KRC Genk in European football

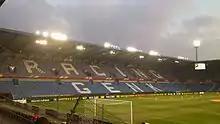
Luminus Arena, Genk's home ground.

Koninklijke Racing Club Genk is an association football club from Genk, Belgium. The team has participated in thirteen seasons of Union of European Football Associations (UEFA) club competitions, including four seasons in the Champions League, six seasons in the UEFA Cup and Europa League, two seasons in the Intertoto Cup and one season in the Cup Winners' Cup. It has played 74 UEFA games, resulting in 32 wins, 20 draws and 22 defeats. The club's first appearance was in the 1997 Intertoto Cup. Since then, Genk has been involved in a UEFA tournament every season except the 2001–02, the 2006–07 and the 2008-09 seasons. The club's best performance is reaching the group stage of the 2002-03 Champions League, the 2011-12 Champions League and the 2019-20 Champions League.